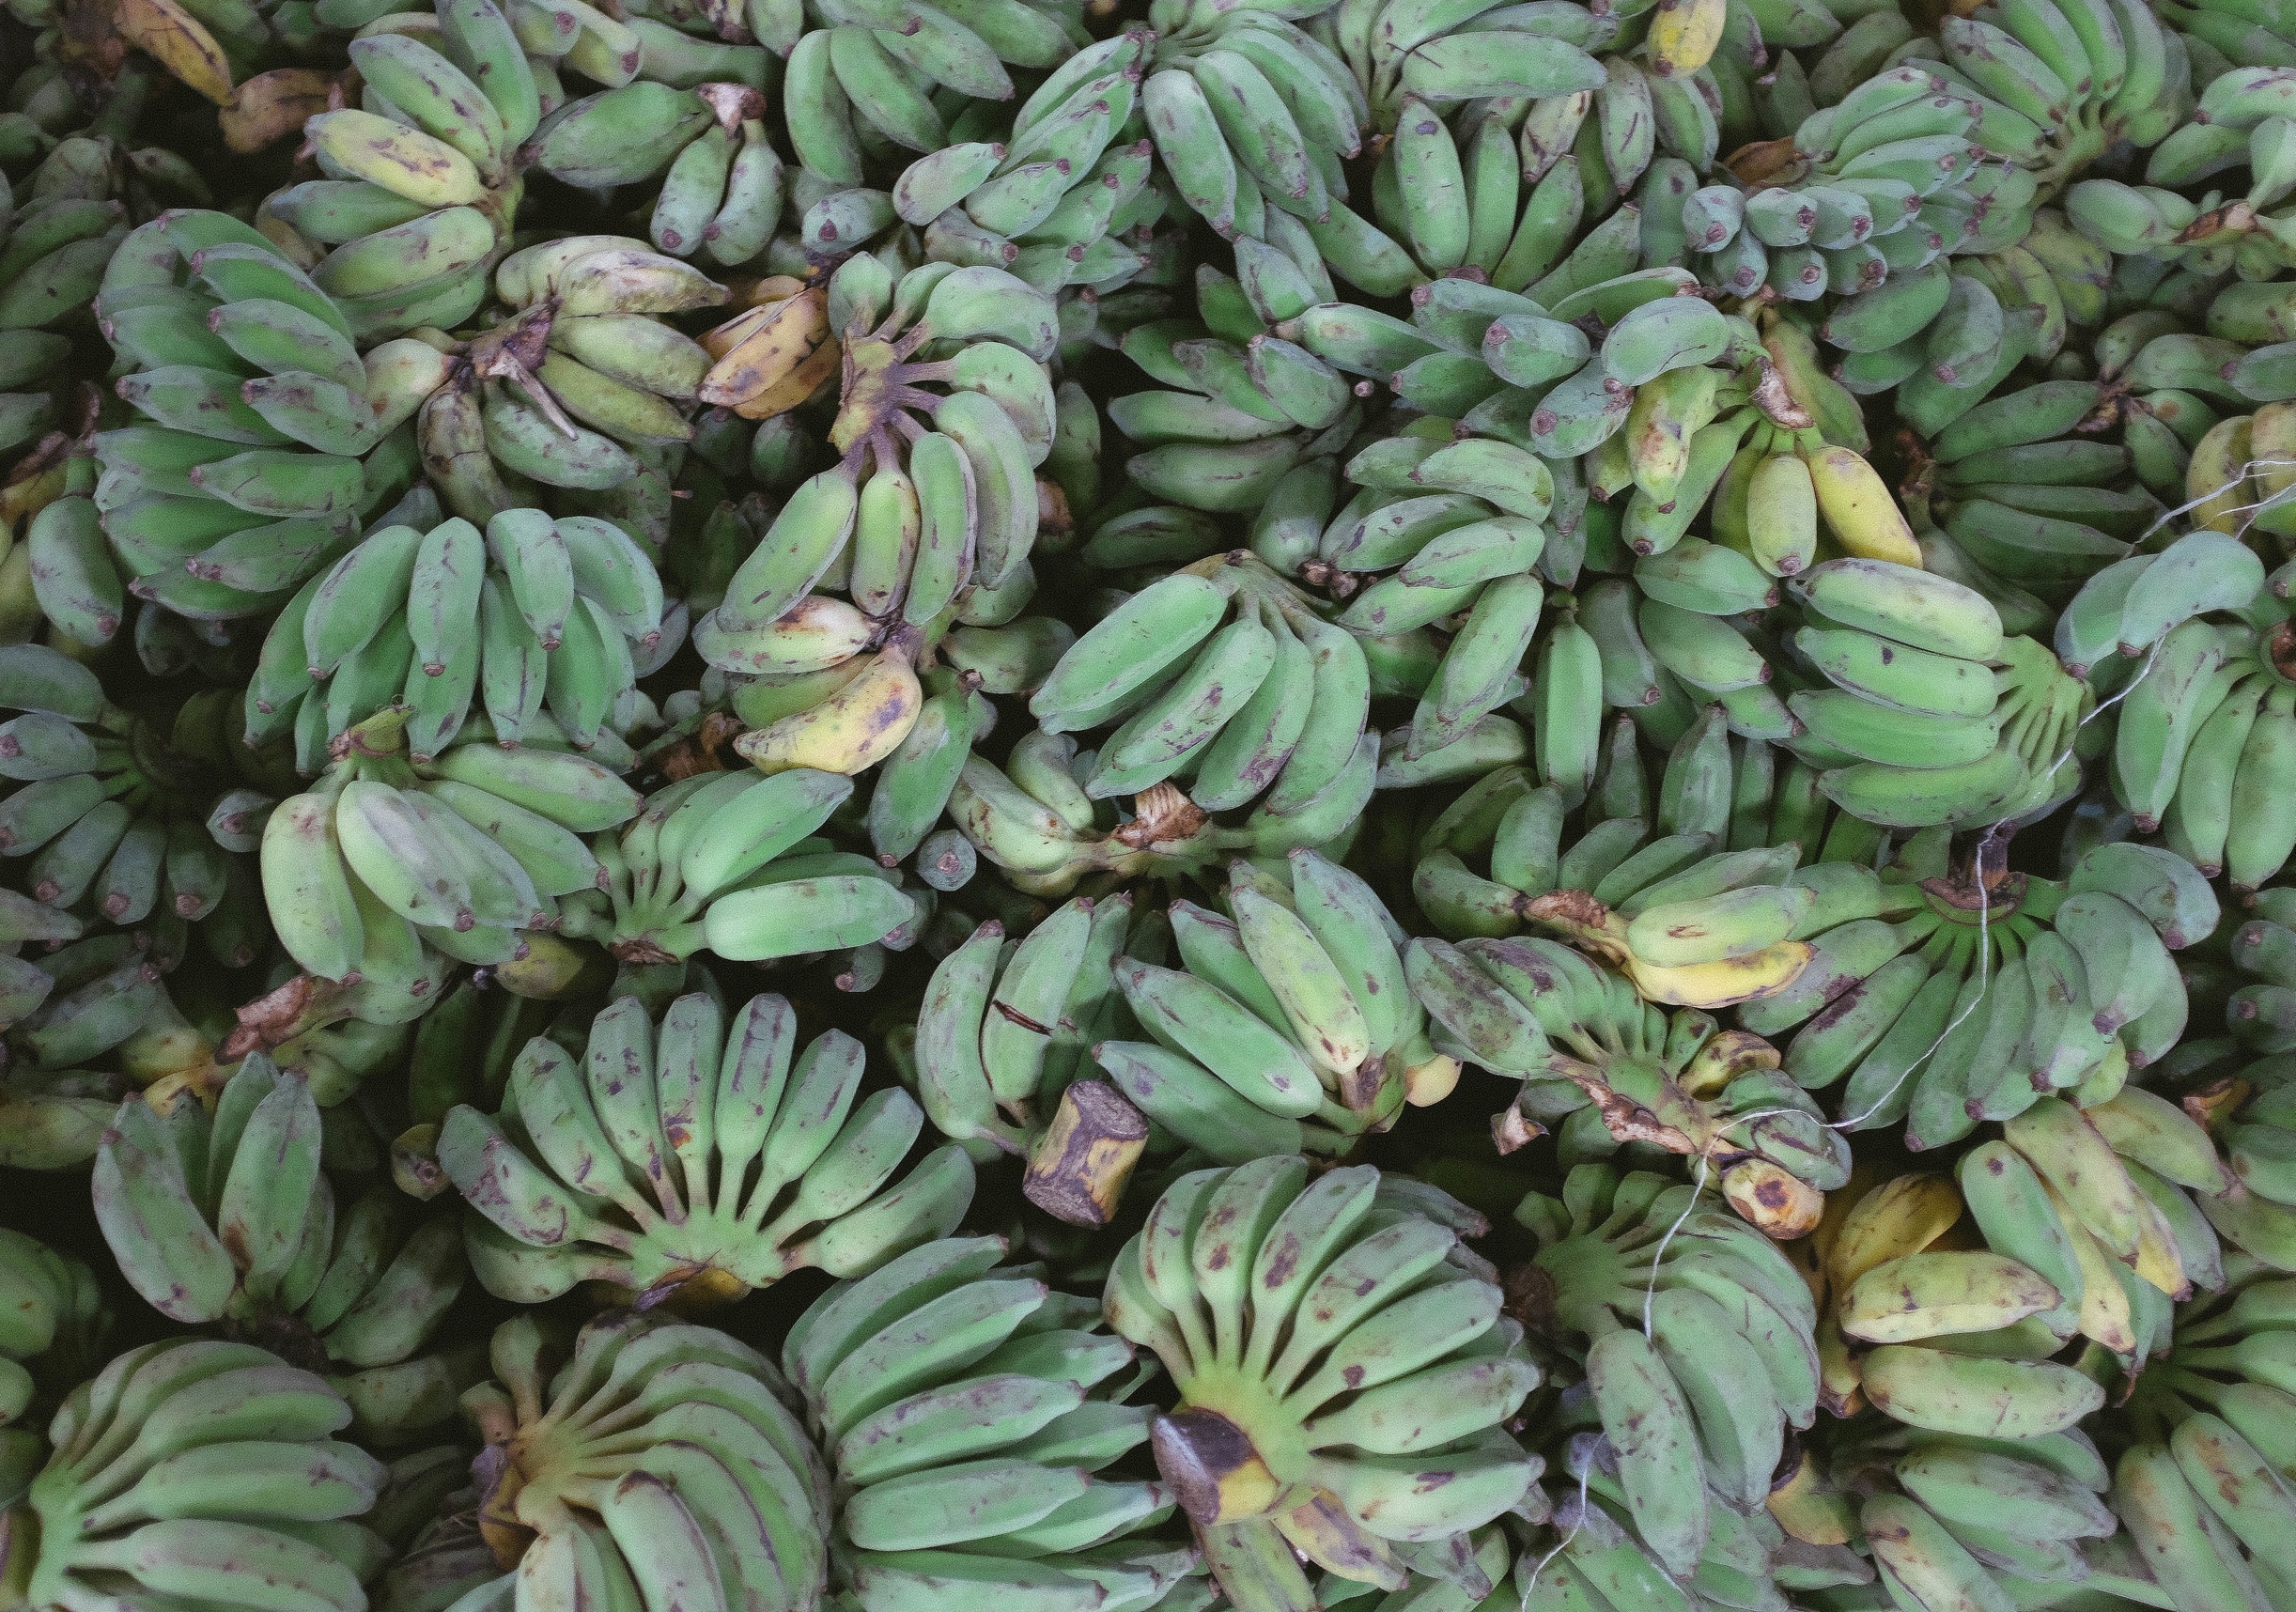
plant, fruit, flower, food, produce, botany, healthy, bananas, fruits, flowering plant, plantains, land plant, arrowroot family, nopal